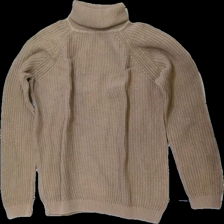
View: front
Type: Sweater
Category: Ladies
Brand: Lager 157
Colors: Brown
Material: 100% cotton
Cut: Regular, Turtle neck
Size: M
Season: All
Damage location: top left
Damage 2 location: top right
Price range: 50-100
Recommended usage: Reuse
Description: brun långärmad tjocktröja med hög krage